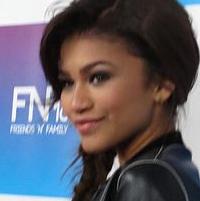
Age: 16